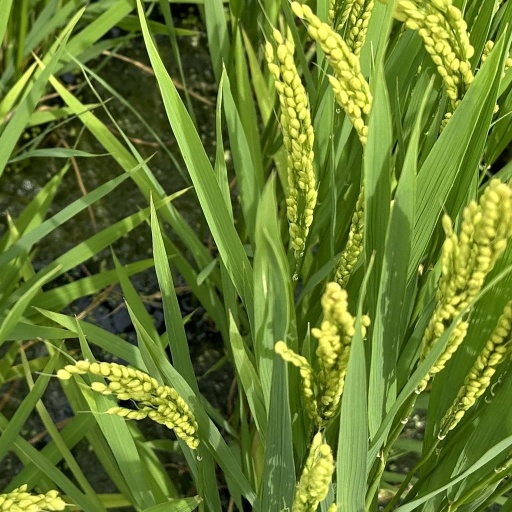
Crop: rice